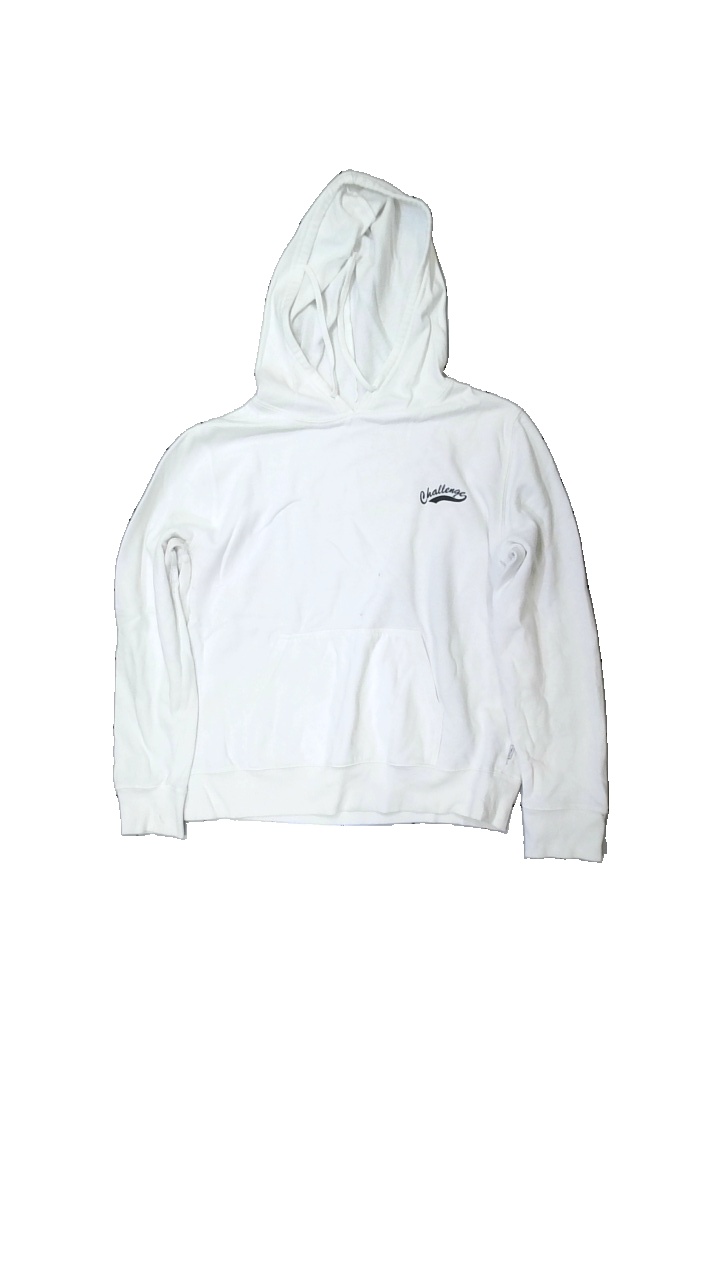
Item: Hoodie (Unisex)
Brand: Jsfn
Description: hoddie med tryck
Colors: White, Black
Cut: Regular
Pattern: Other
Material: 64% polyester 36% bomull
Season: All
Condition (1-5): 3
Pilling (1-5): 1
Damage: nopprigt
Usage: Export
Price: <50